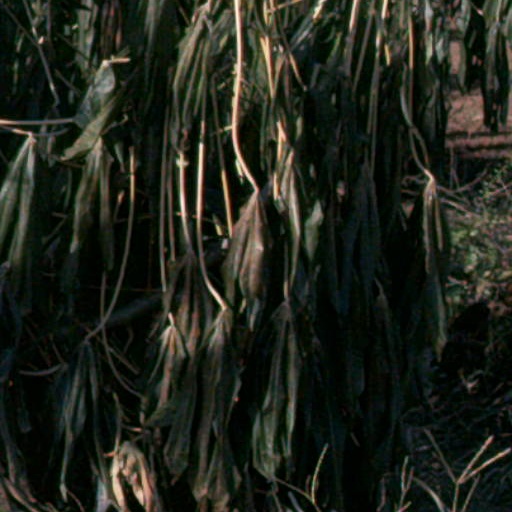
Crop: cassava